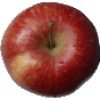
Label: Apple Red 1